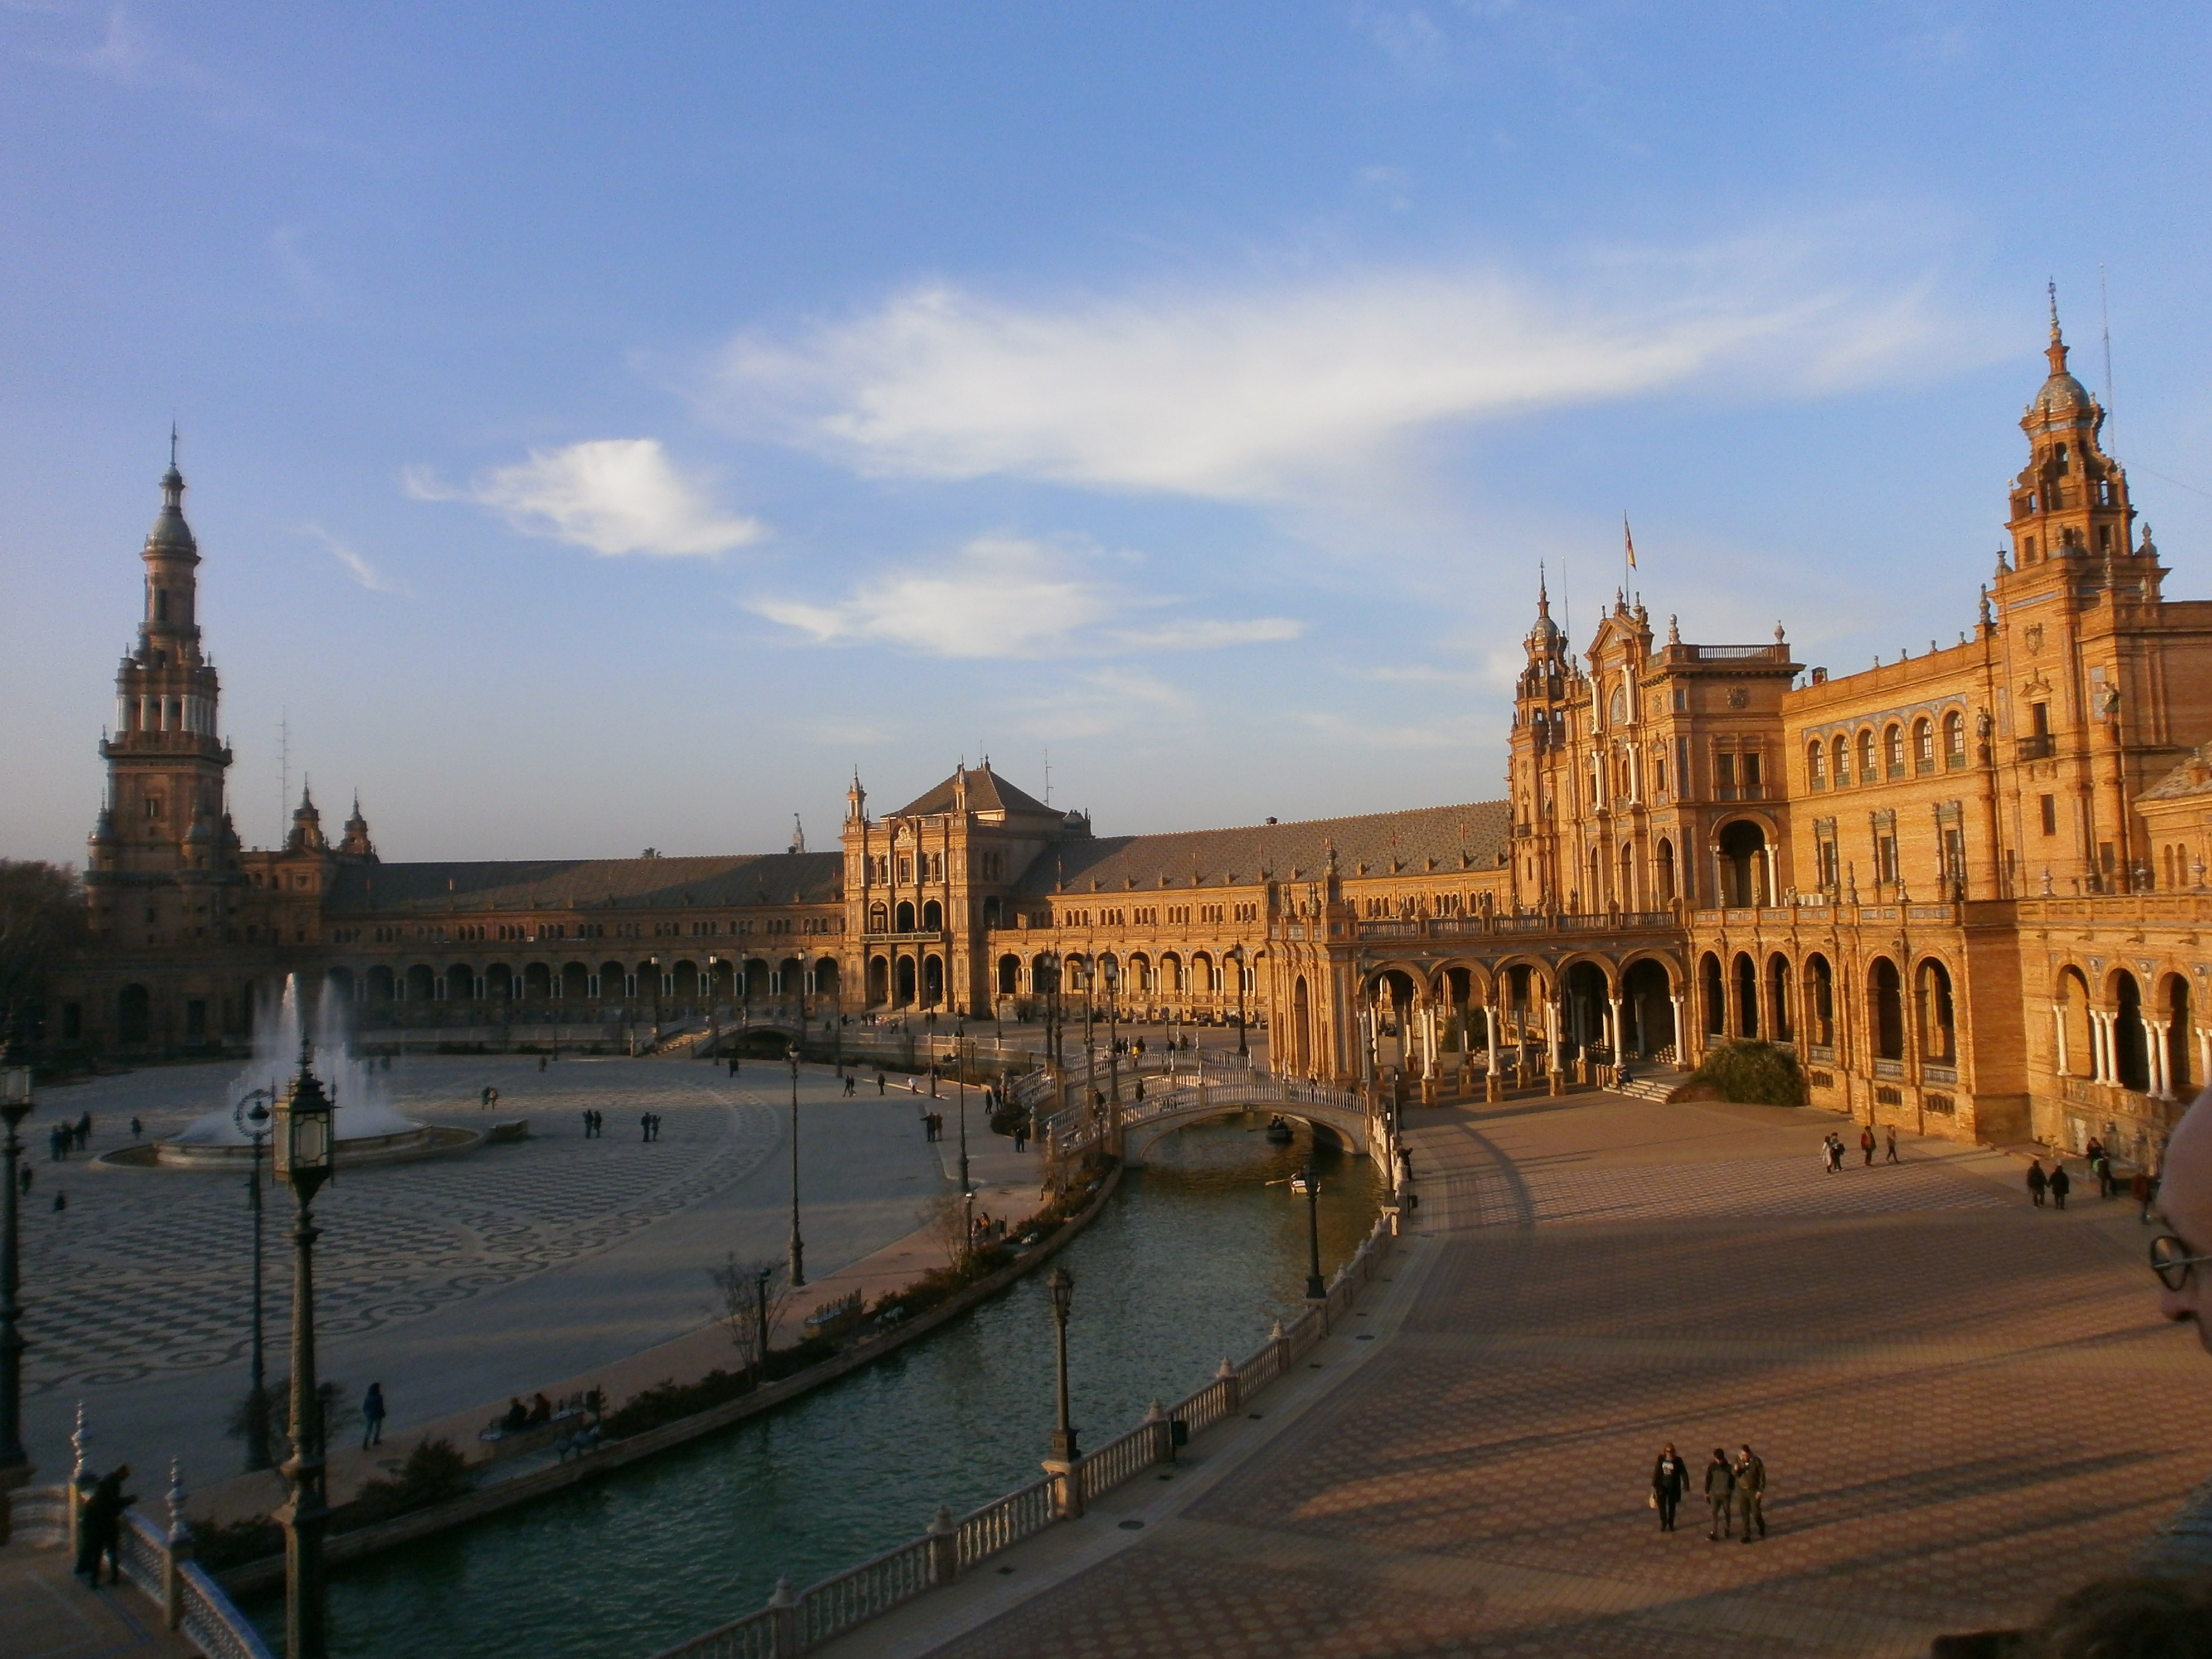
town, palace, city, cityscape, evening, plaza, landmark, cathedral, tourism, waterway, place of worship, places of interest, spain, seville, andalusia, historically, plaza de espana, ancient history